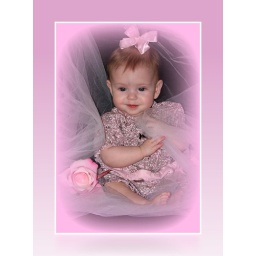
Beautiful Baby Girl (with pink rose in white and black background) 5673 pink matte